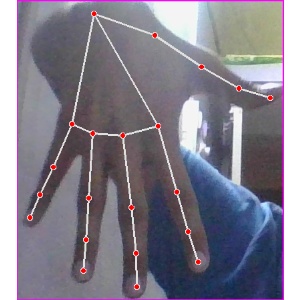
अक्षर: ढ